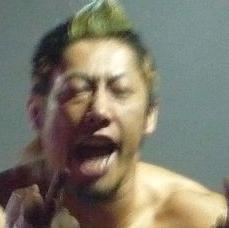
Age: 29